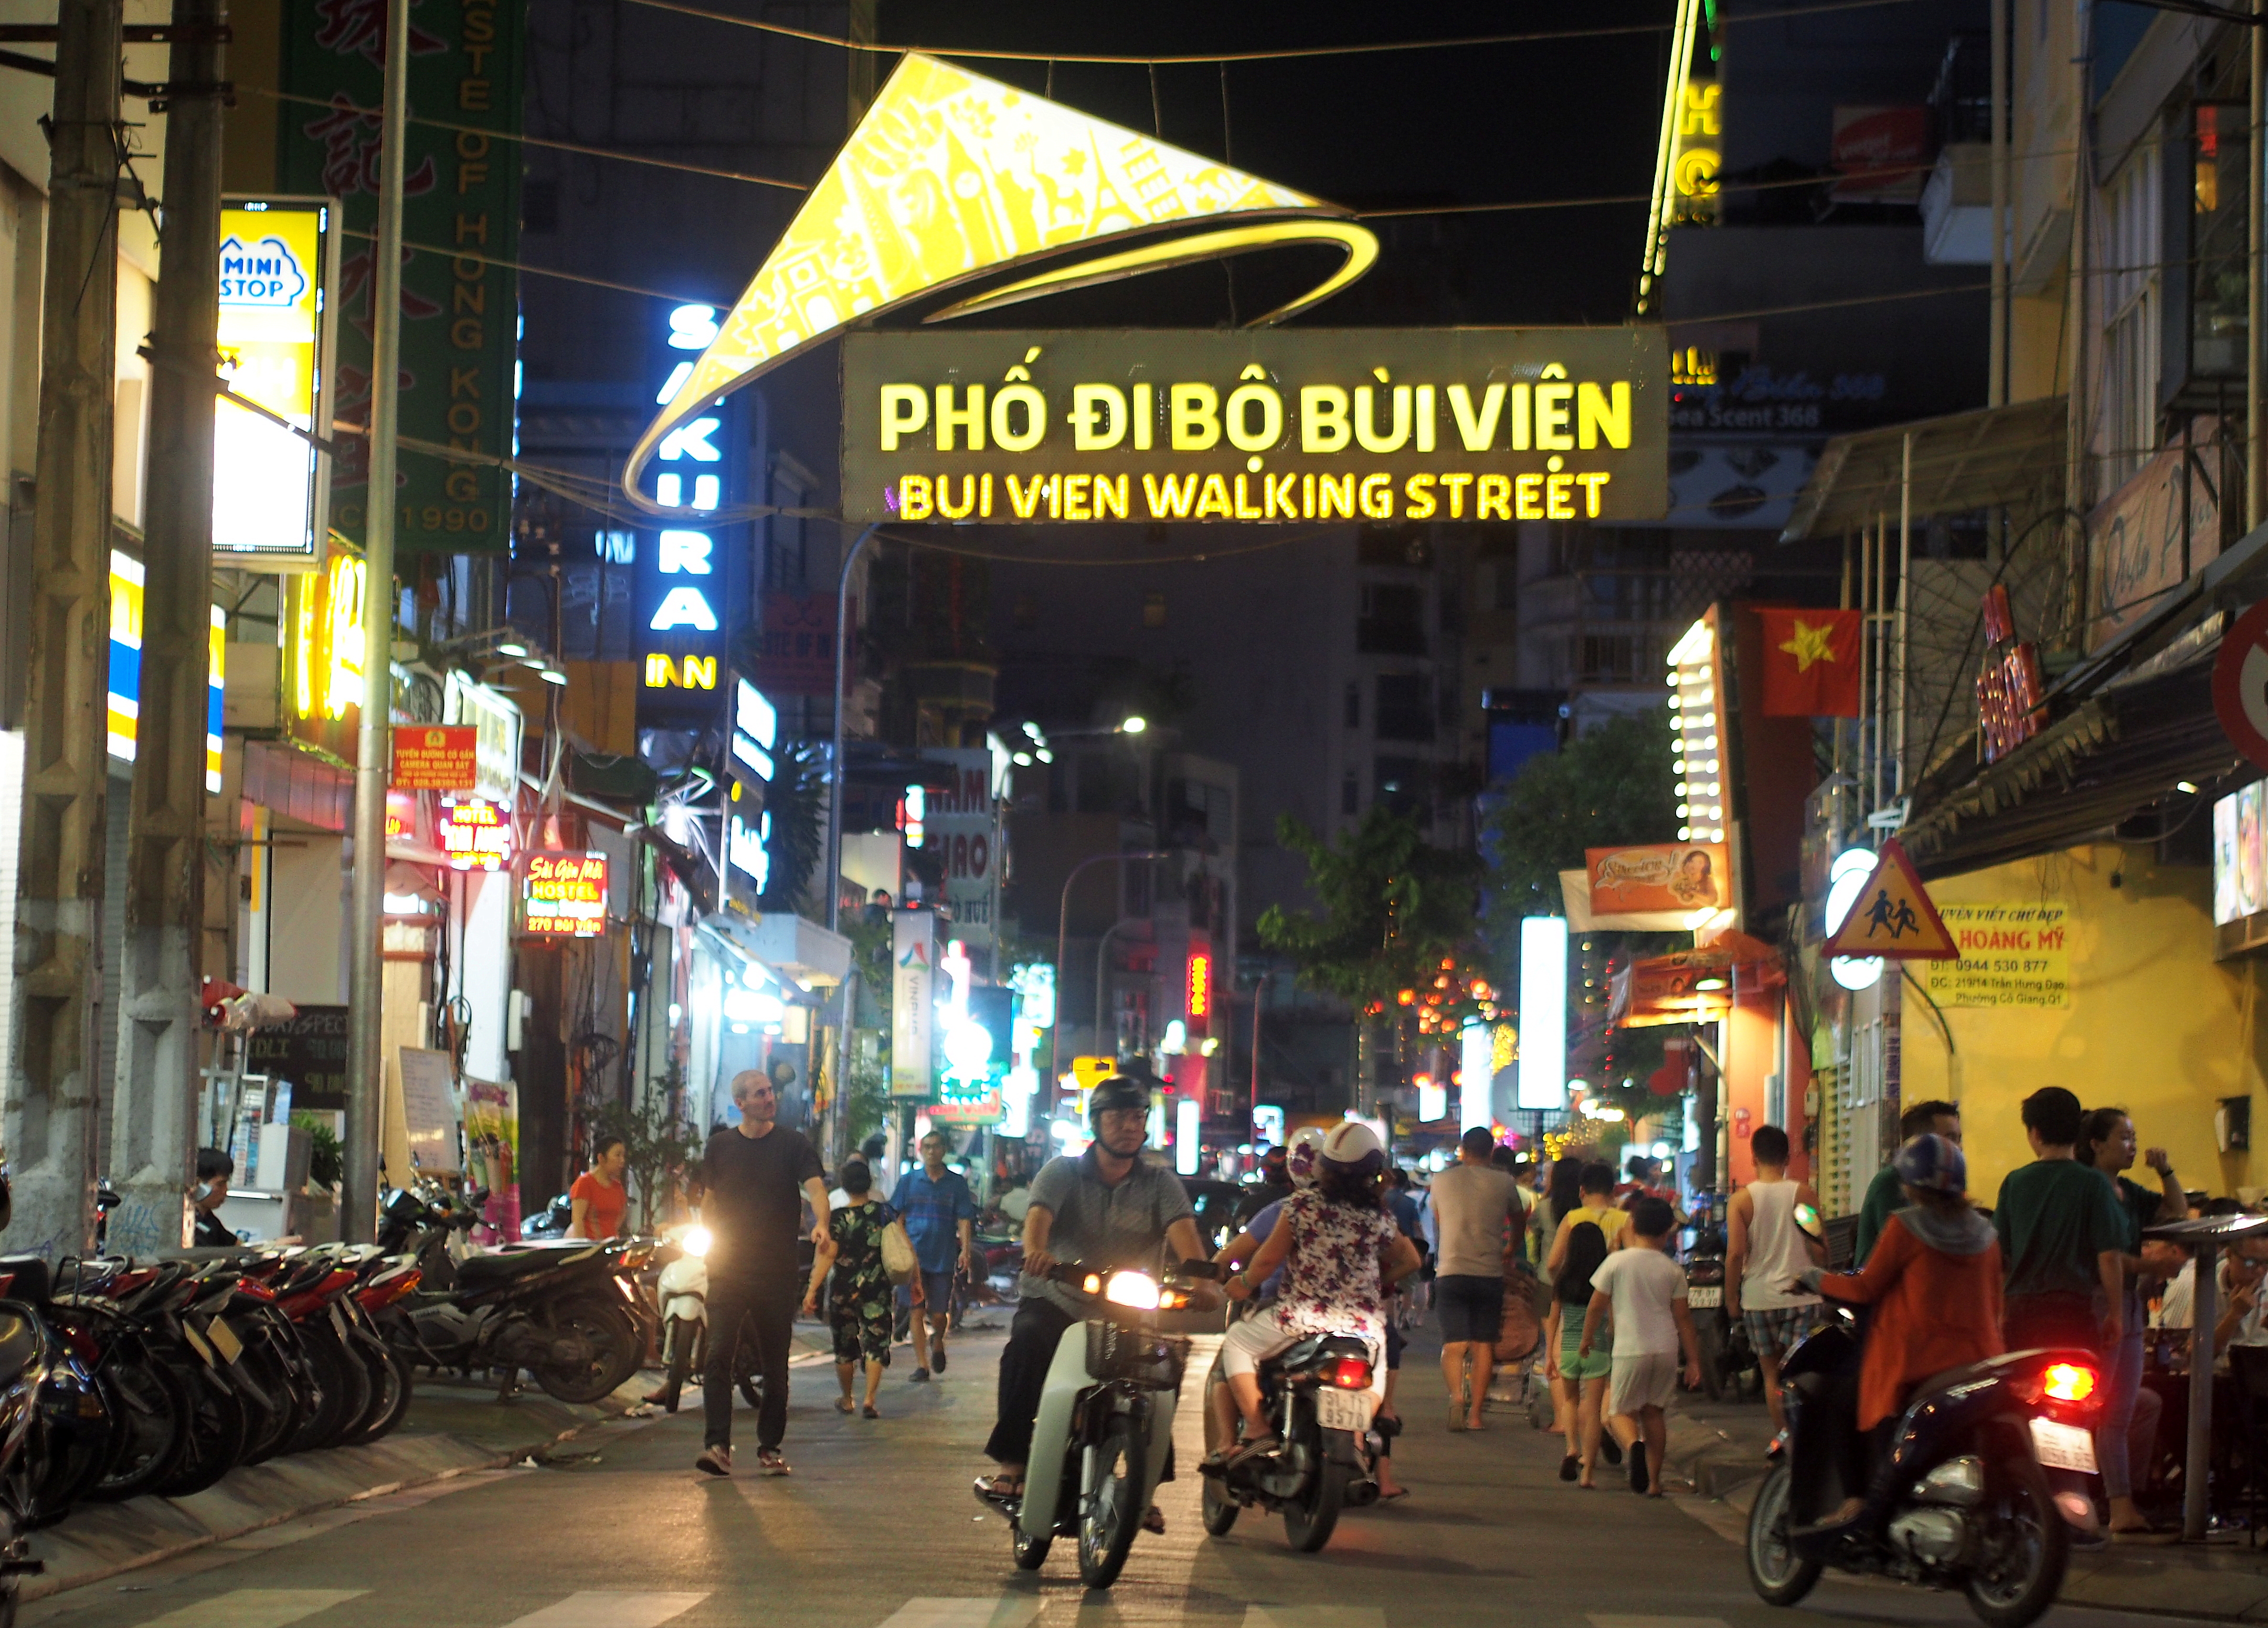
street, night, town, city, mode of transport, urban area, human settlement, metropolitan area, bazaar, building, neighbourhood, metropolis, downtown, infrastructure, road, marketplace, market, pedestrian, vehicle, evening, signage, mixed use, thoroughfare